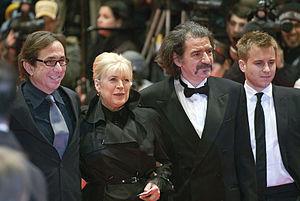
De gauche à droite, Sam Garbarski, Marianne Faithfull, Miki Manojlović et Kevin Bishop à l'avant-première du film Irina Palm lors du Festival international du film de Berlin, en 2007.